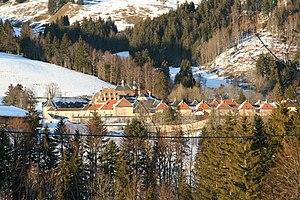
Cette liste présente les biens culturels d'importance nationale dans le canton de Fribourg. Cette liste correspond à l'édition 2009 de l'Inventaire Suisse des biens culturels d'importance nationale pour le canton de Fribourg. Il est trié par commune et inclus : 205 bâtiments séparés, 14 collections, 18 sites archéologiques et un cas particulier.
Si le chant grégorien avait été composé, pour la première fois, dans le diocèse de Metz à la fin du VIIIᵉ siècle, ses immenses développement et raffinement furent parachevés auprès des monastères dans le royaume carolingien dans le siècle suivant, grâce à la Renaissance carolingienne. Dès lors, les abbayes d'Occident demeurent jusqu'ici de principaux défenseurs et exécutants de ce chant, premier sommet de la musique occidentale.
La chartreuse de La Valsainte est un monastère de moines chartreux sis au fond de la vallée du Javroz dans le canton de Fribourg, en Suisse. Situé dans le diocèse de Lausanne, Genève et Fribourg, c'est l'unique monastère de l'ordre des chartreux encore actif en Suisse. La langue de la maison est le français, mais la communauté comporte une forte proportion de religieux germanophones.
La liste des chartreuses recense, par ordre alphabétique, toutes les chartreuses du monde actuellement habitées ou non par des moniales chartreuses ou moines chartreux.